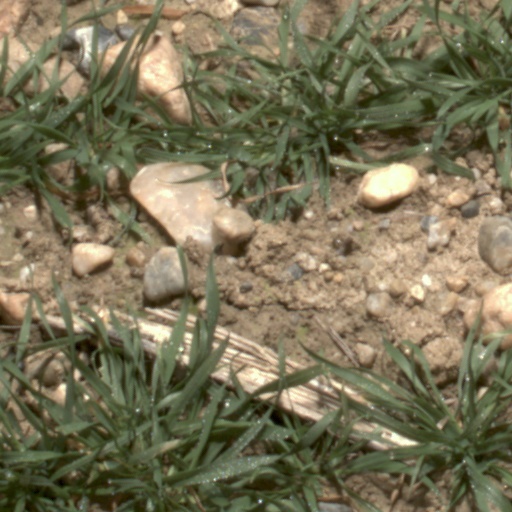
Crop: wheat